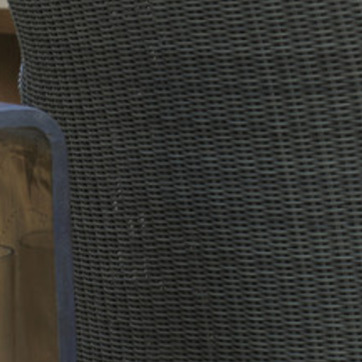
Material: other